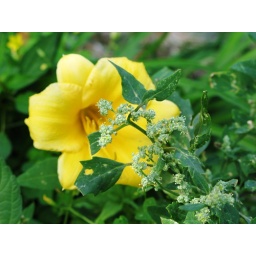
Unknown flower and plant in gardens at Kellogg Mall, St Paul MN.